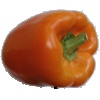
Label: orange_pepper